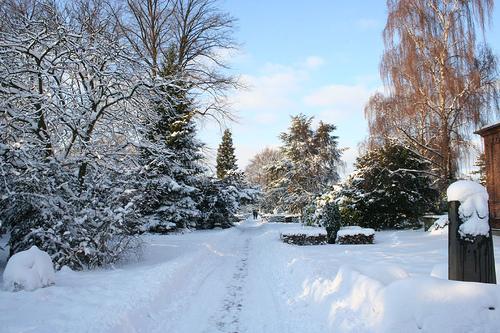
Weather: snow or frosty